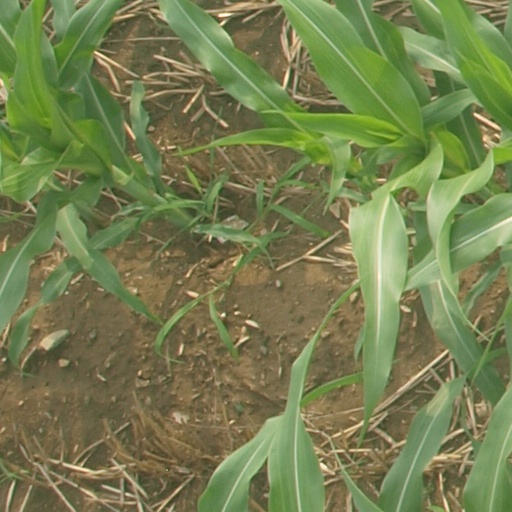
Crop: maize; corn